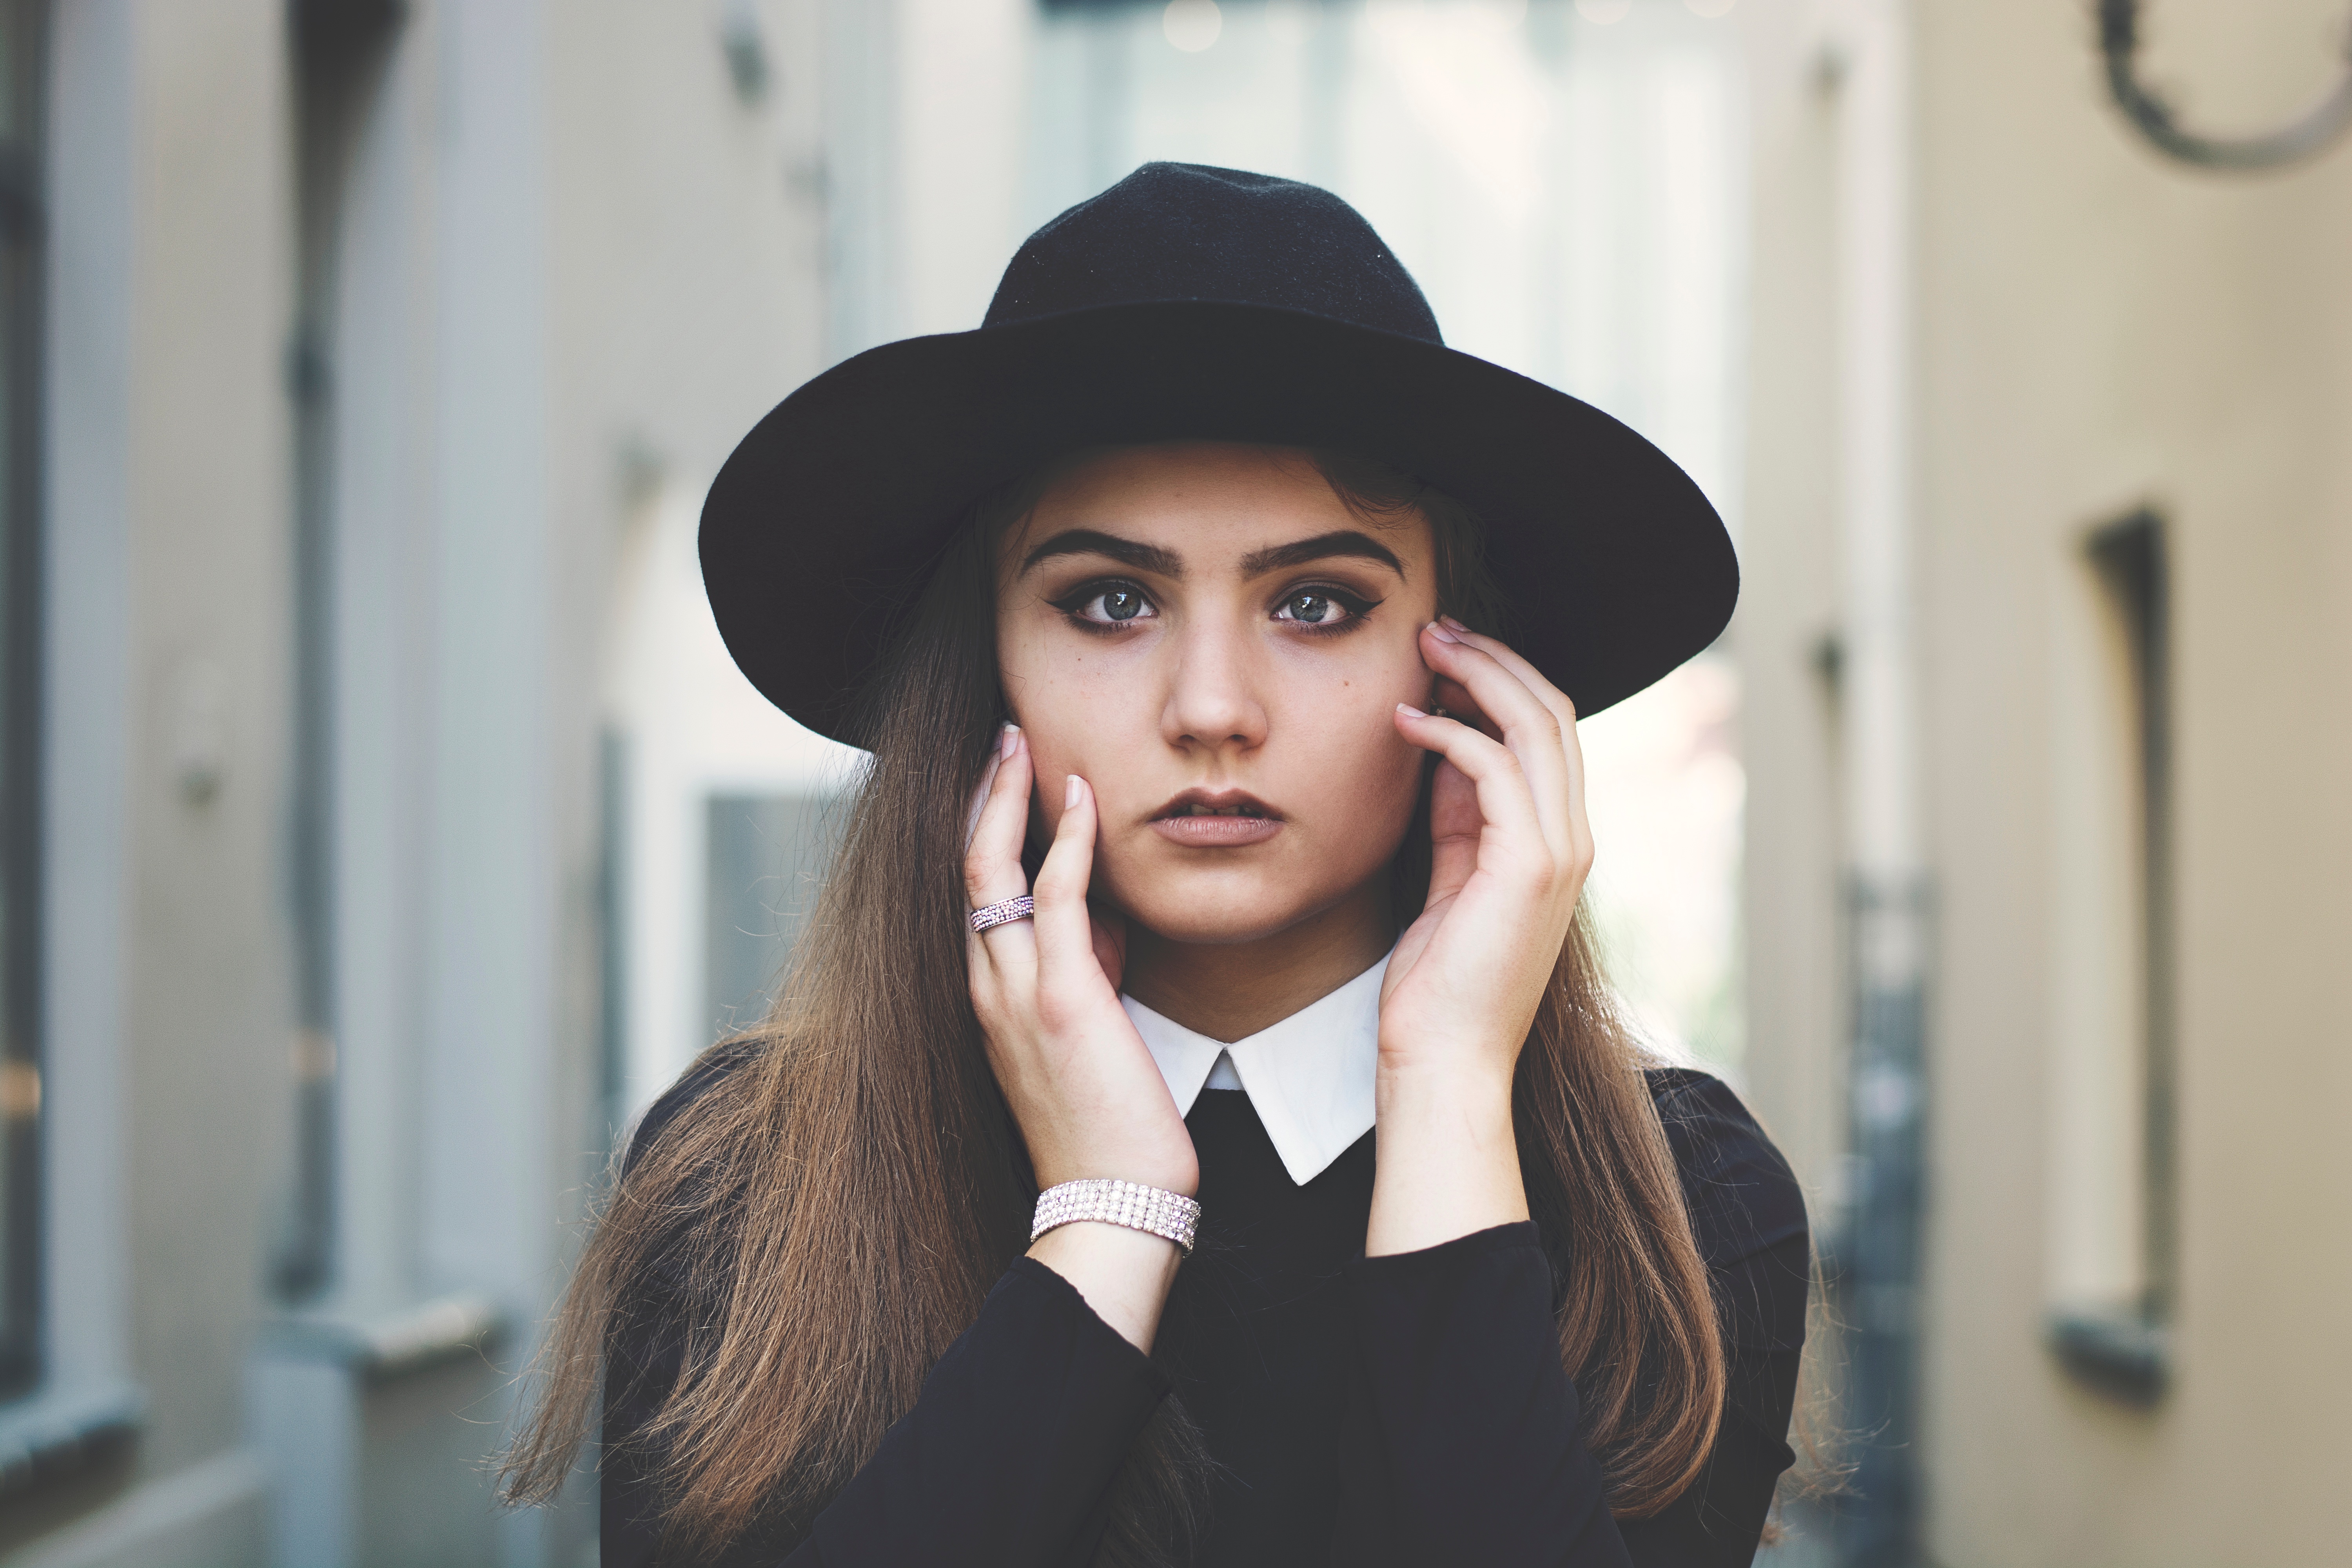
girl, woman, female, hat, fashion, lady, headgear, smile, long hair, product, caucasian, black hair, cool image, fun, eyewear, beauty, cool photo, fedora, brown hair, fashion accessory, vision care, health beauty